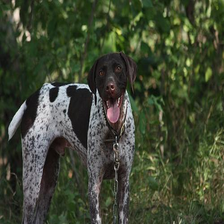
Species: dog
Breed: german shorthaired